George Watsky

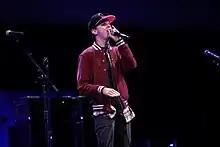
Watsky performing at VidCon in 2014

On January 2, 2014, Watsky tweeted that he was beginning work on his third studio album, then tweeted a link to a picture of a microphone with the caption "The Booth #guardianangel" less than a minute later. This was the first sign of new music from Watsky since March 2013, when he released his second album, "Cardboard Castles".